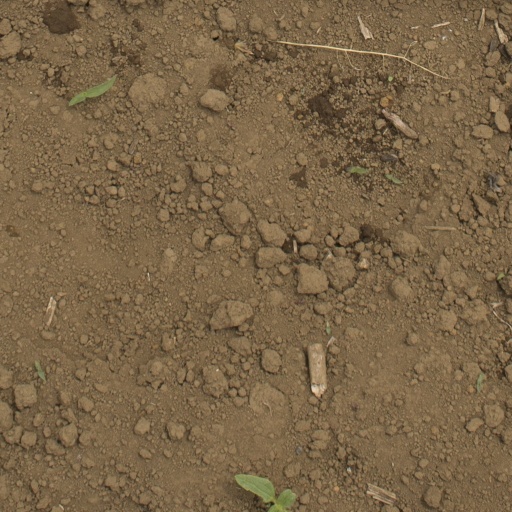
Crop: Jerusalem artichoke